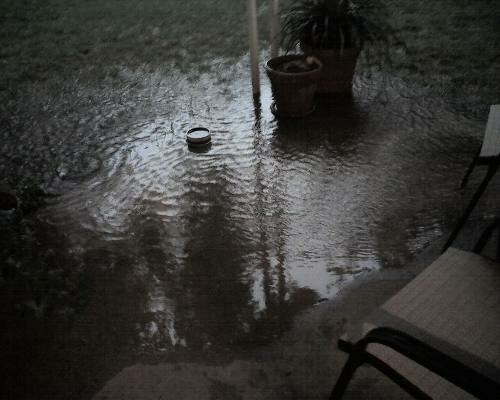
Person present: No